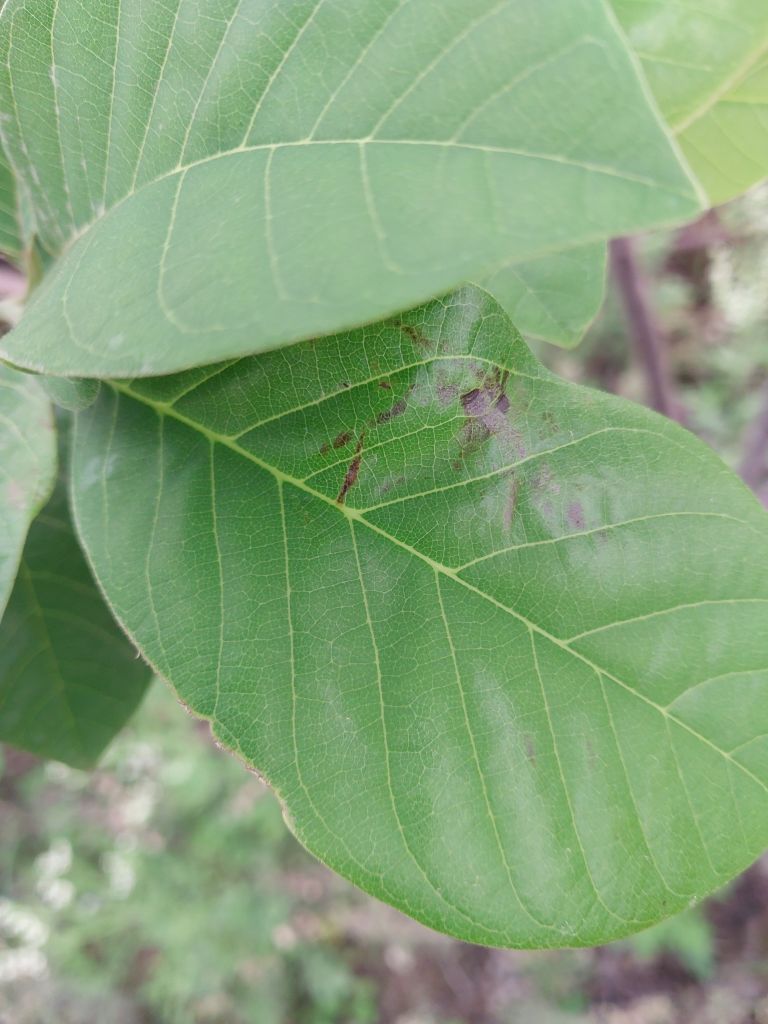
Disease label: Leaf spot on Leaves